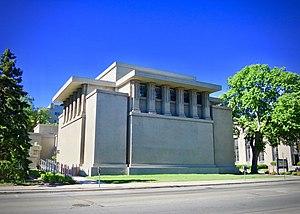
L'Architecture moderne ou Mouvement moderne naît du passage progressif de la campagne à la ville dans un contexte de changements techniques, sociaux et culturels liés à la révolution industrielle. Les conséquences se font sentir dans la construction et l'urbanisme entre la fin du XVIIIᵉ siècle et le début du XIXᵉ siècle et plus précisément dans l'après guerre après Waterloo. Puis une ligne cohérente de pensée se produit pour la première fois en Angleterre avec William Morris en 1860 mais le point crucial du processus qui met la théorie et la pratique face à la réalité est atteint par Walter Gropius en 1919 quand il ouvre le Bauhaus de Weimar. C'est à ce moment que l'on peut parler au sens strict du terme de mouvement moderne.